Carlos Casares Mouriño

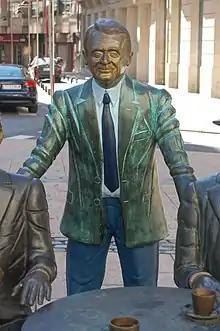
Carlos Casares Monument

Carlos Casares Mouriño was born in Ourense on 24 August 1941 and died in Nigrán on 9 March 2002. He was a Galician language writer.